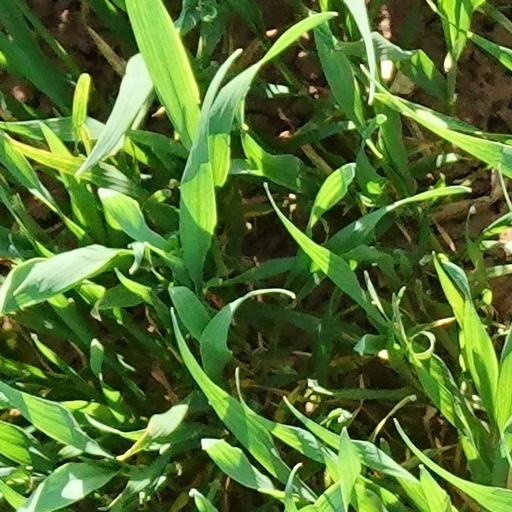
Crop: wheat